Unit 8604

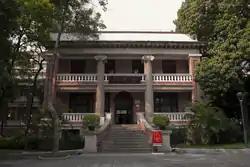
Guangzhou headquarters

Unit Nami 8604, officially the South China Epidemic Prevention and Water Purification Department, was a disease research unit under the South China Area Army of the Imperial Japanese Army. This unit extensively and secretly researched biological warfare and other subjects through human experimentation during the Second Sino-Japanese War from 1938 to 1945.